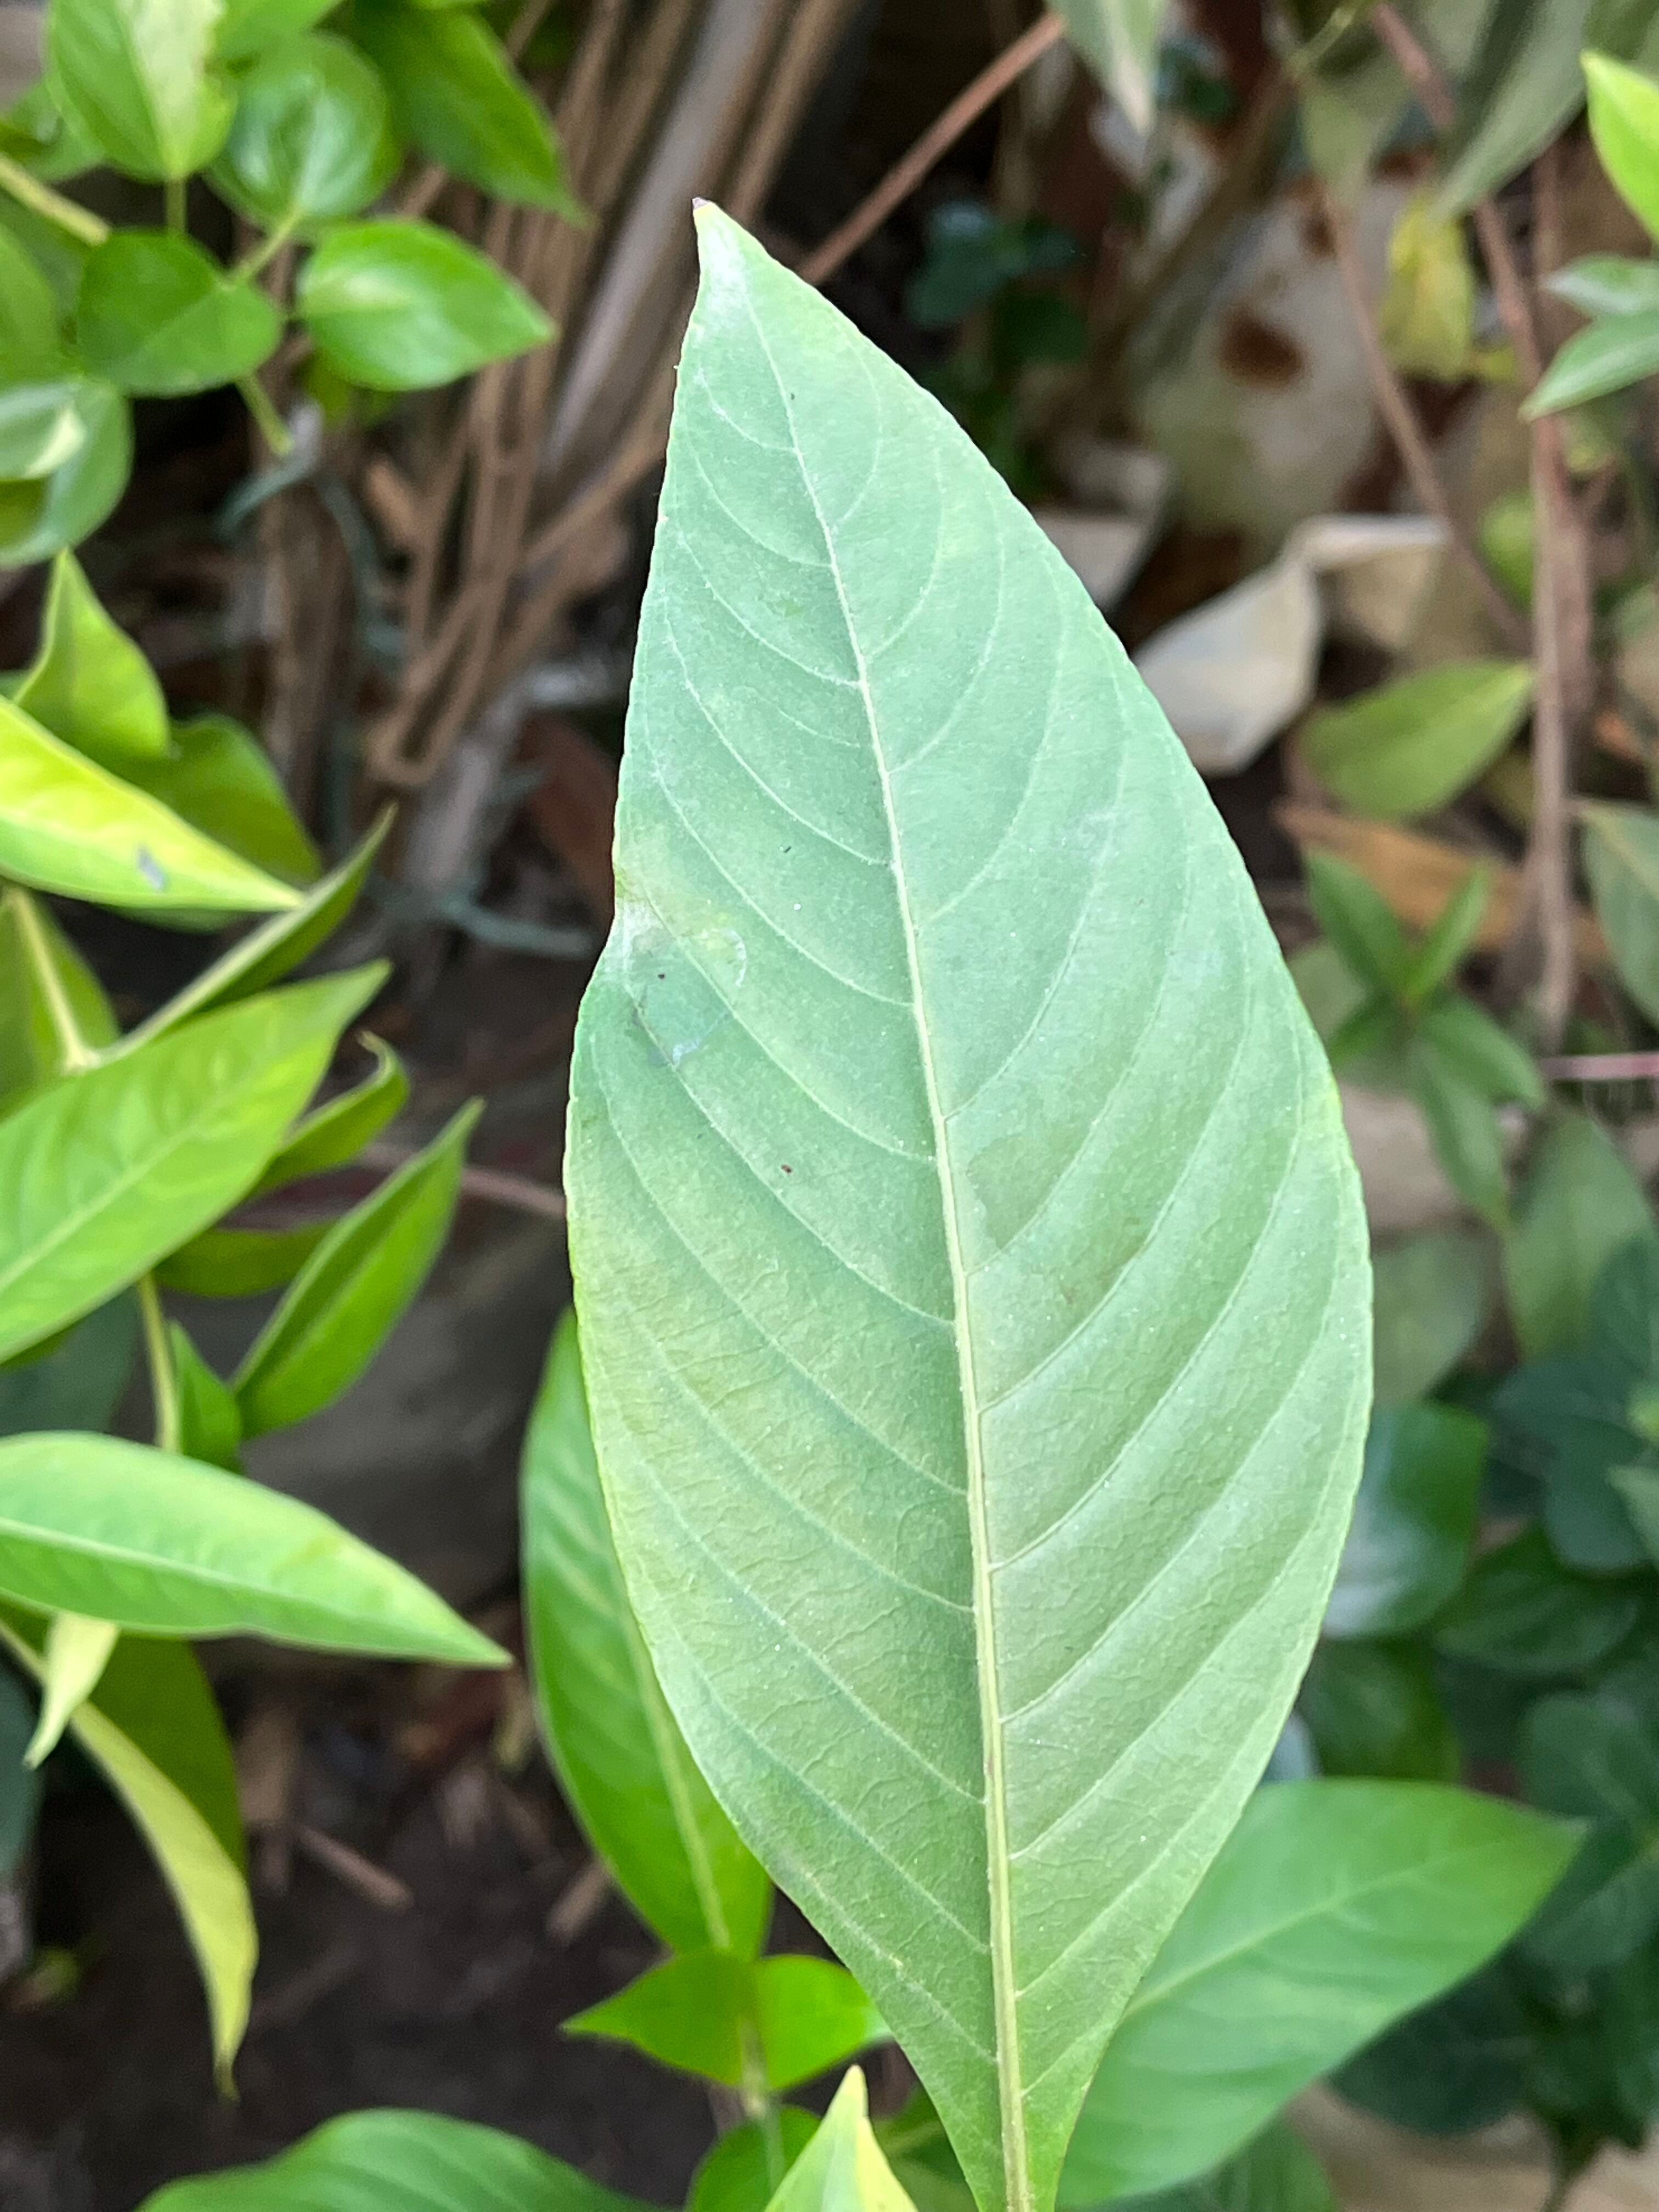
Plant species: justicia-adhatoda